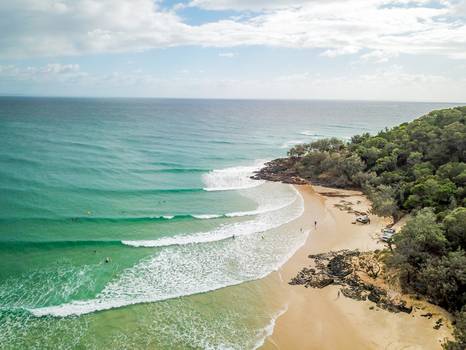
Label: No Watermark